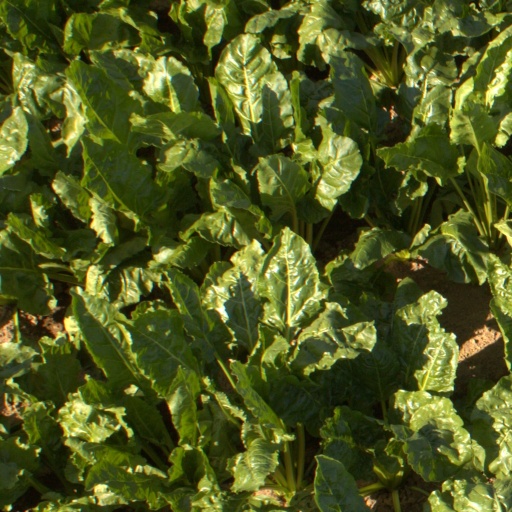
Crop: sugar beet